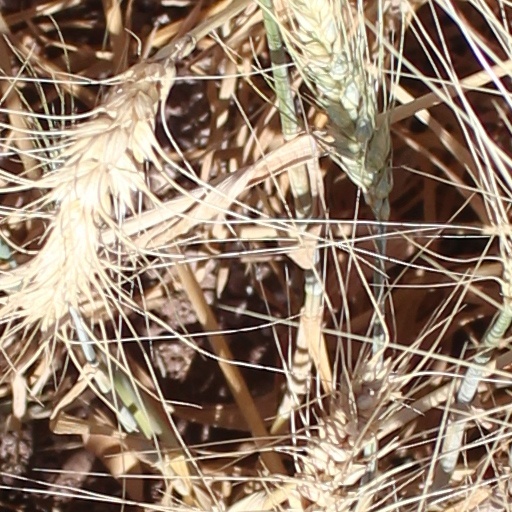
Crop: wheat